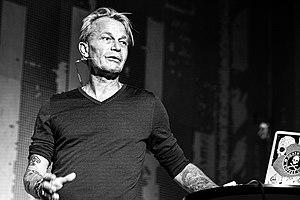
Jan Grarup, né le 2 décembre 1968 à Kvistgaard) est un photographe danois spécialisé dans la photographie de guerre. Il a remporté de nombreux prix dont le World Press Photo pour son travail sur la guerre du Kosovo. Il est membre de l'agence Noor.